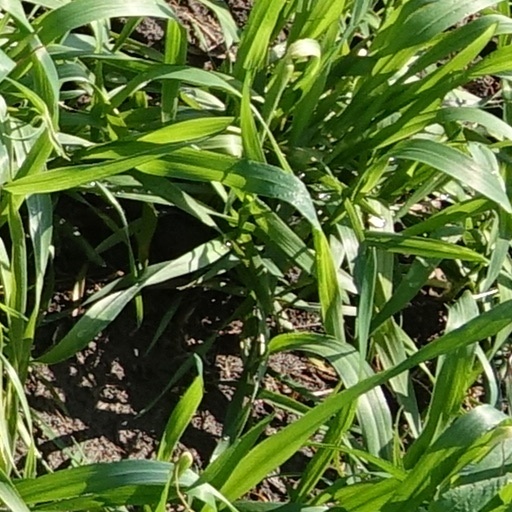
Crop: wheat